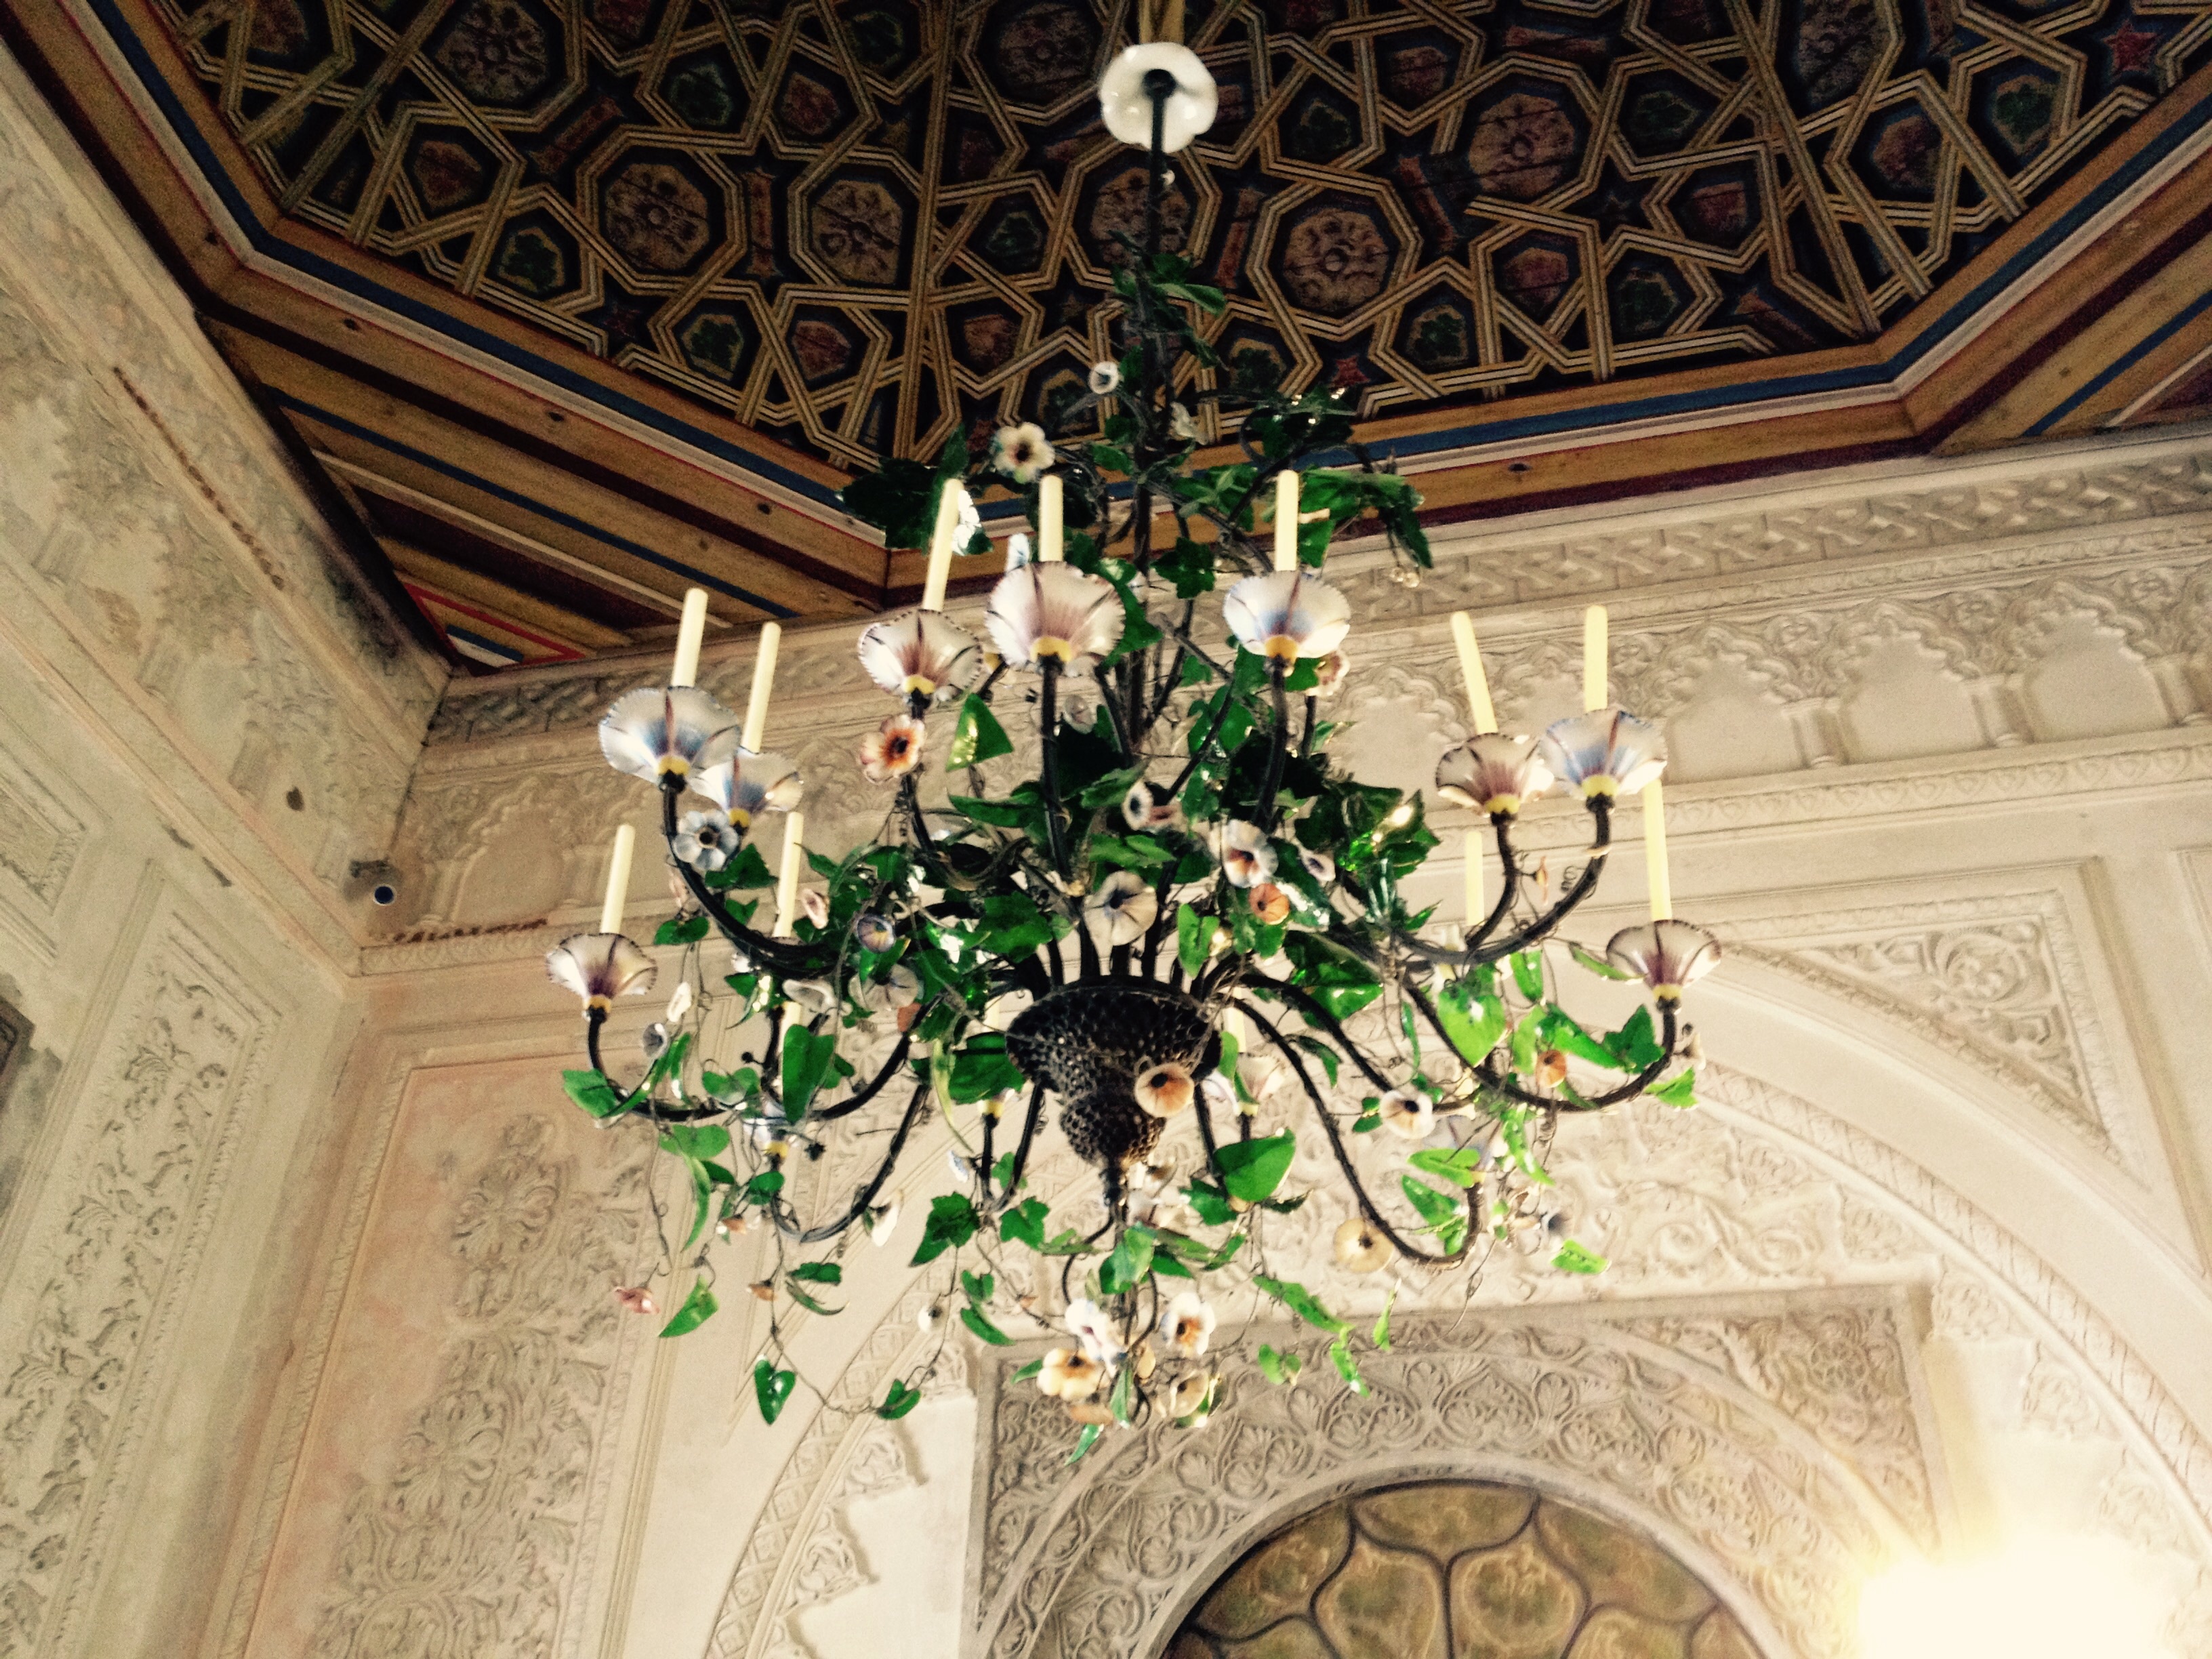
light, mansion, flower, ceiling, lighting, blanket, flowers, christmas decoration, altar, floristry, crown chandelier